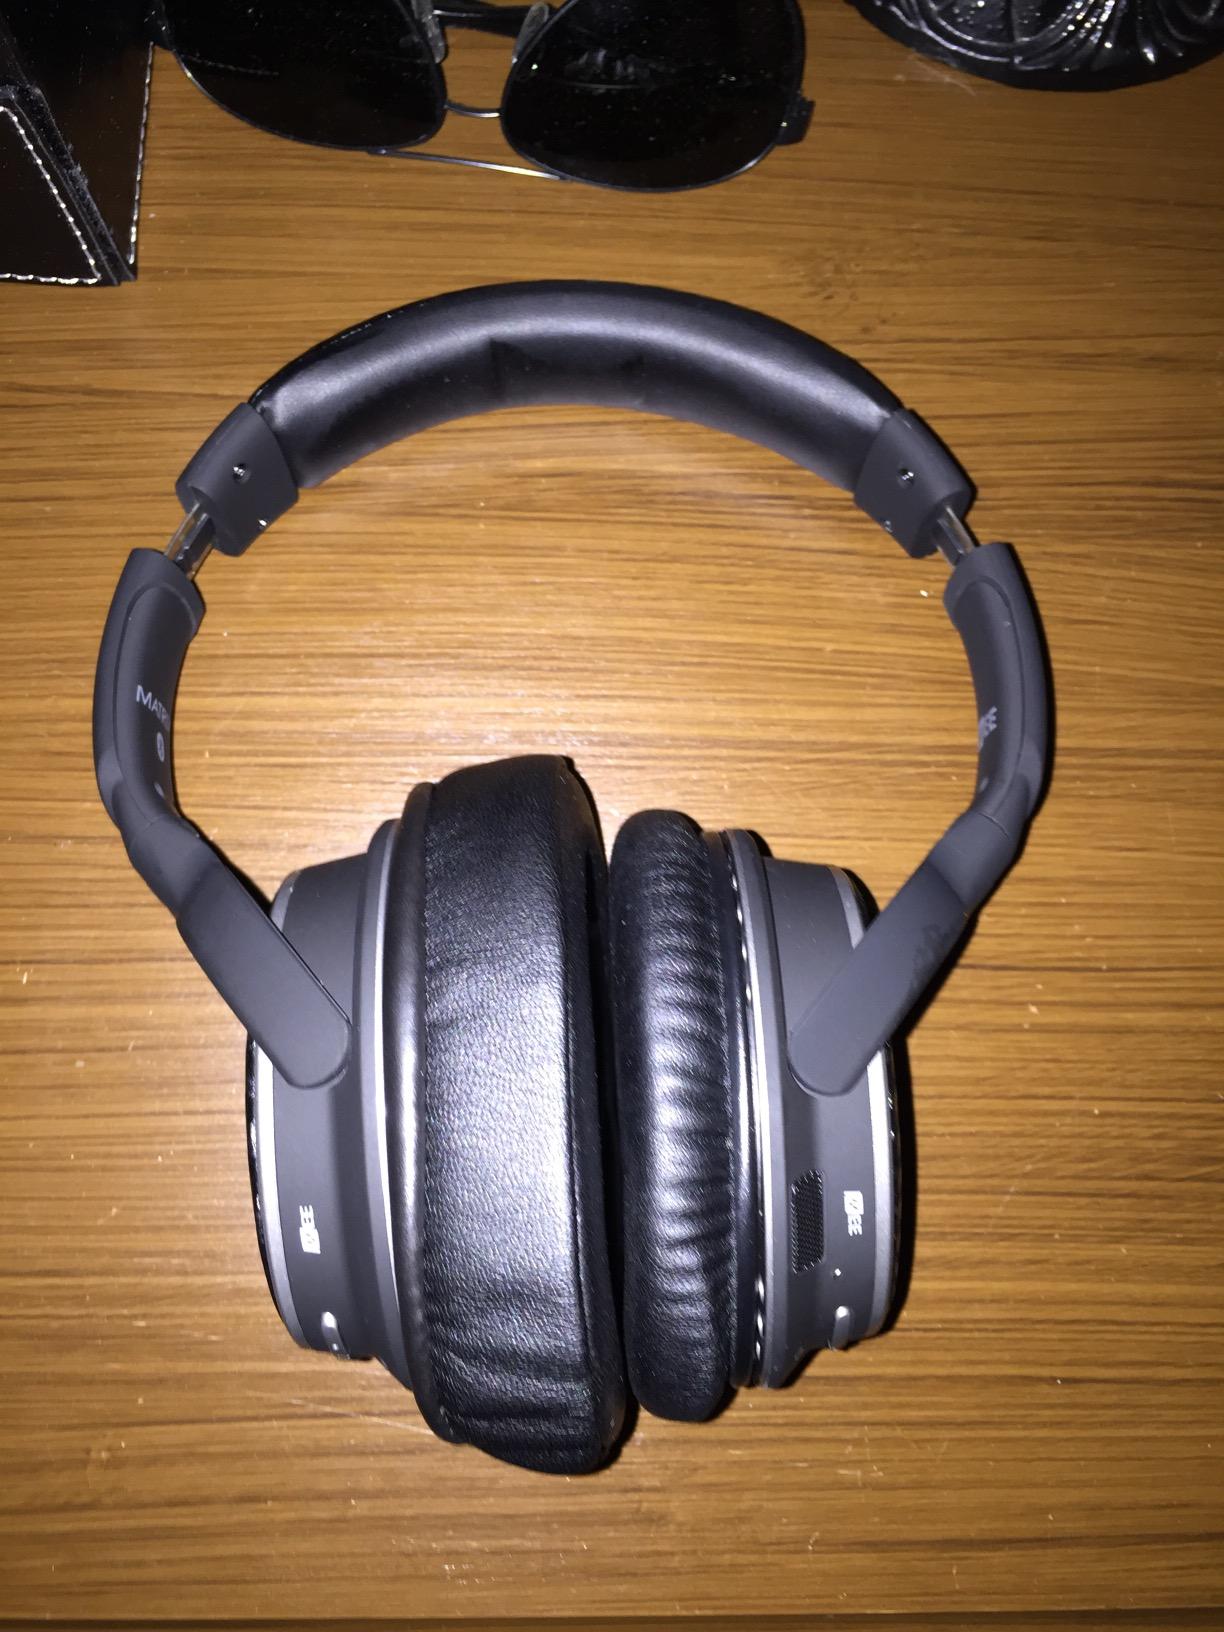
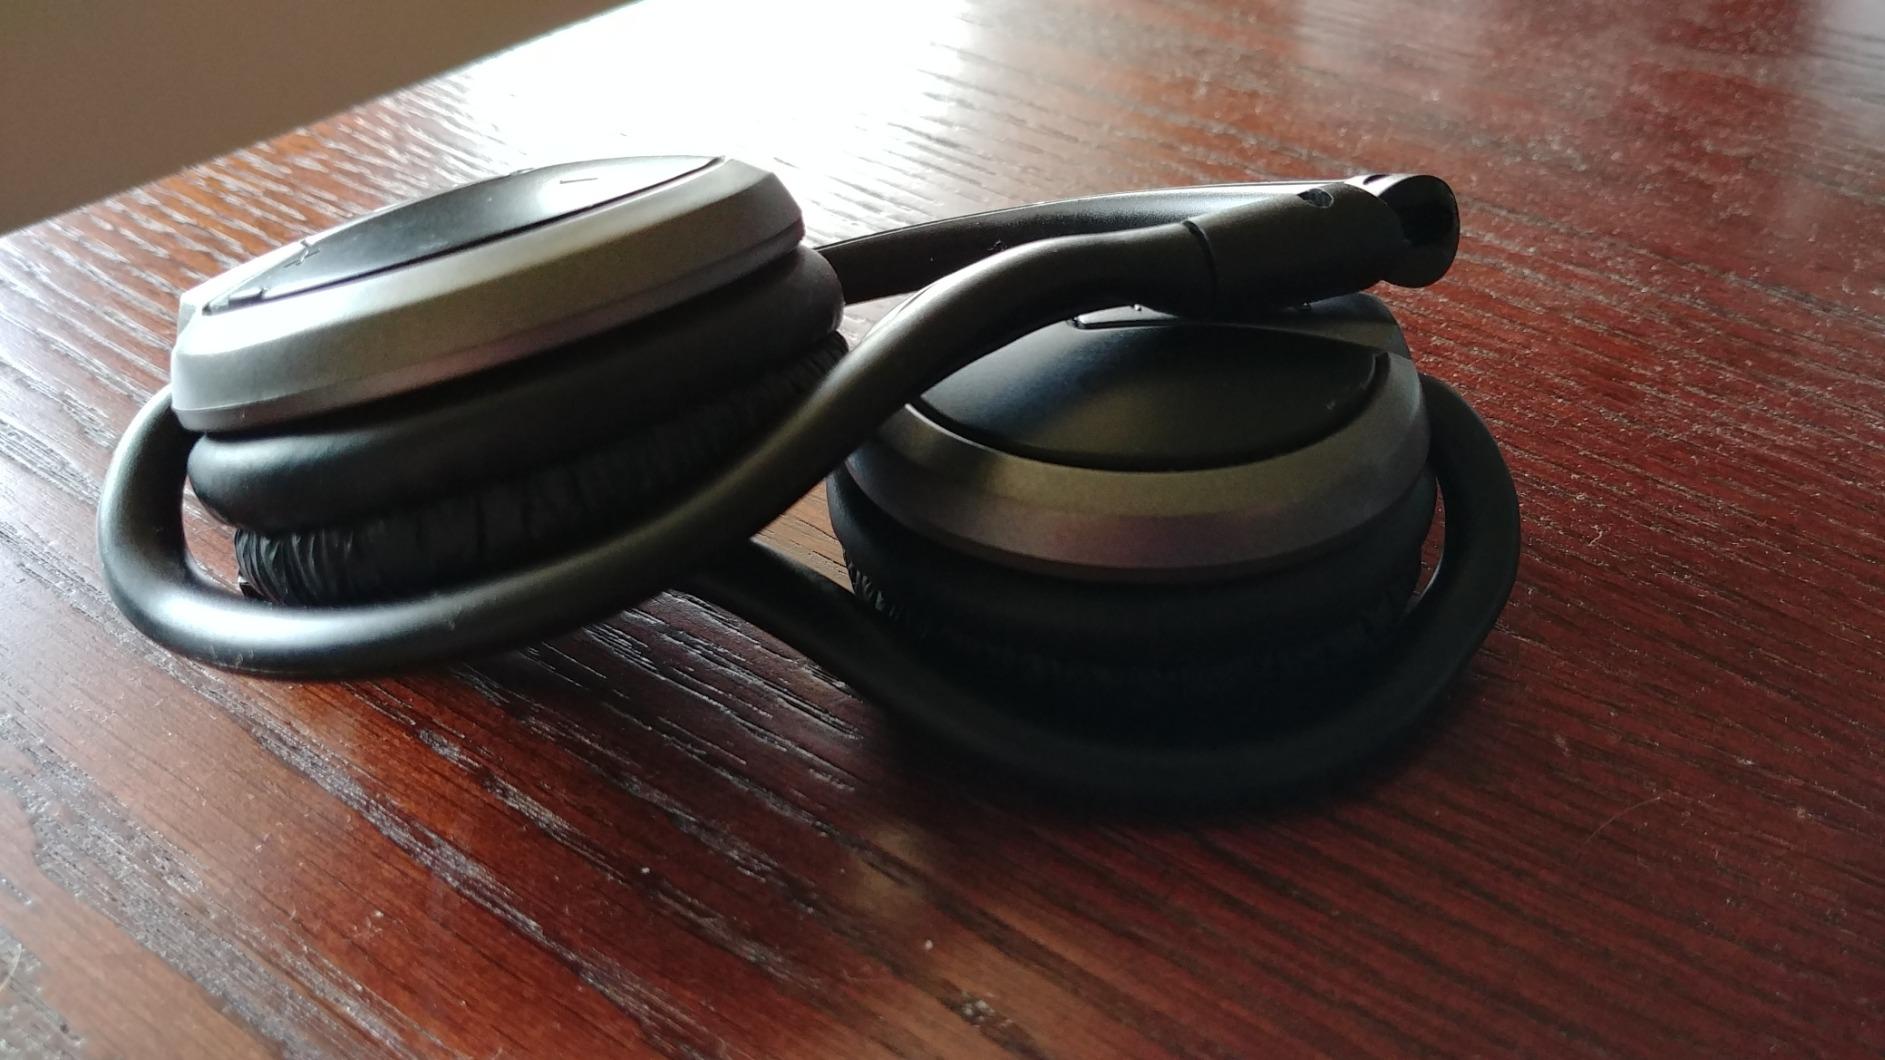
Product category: headphones
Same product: no